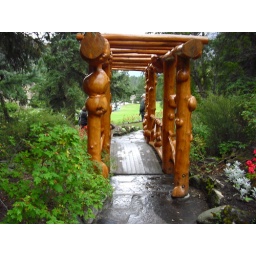
A stone and wood bridge in the garden